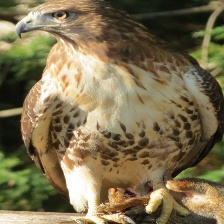
Species: RED TAILED HAWK
Scientific name: BUTEO JAMAICENSIS